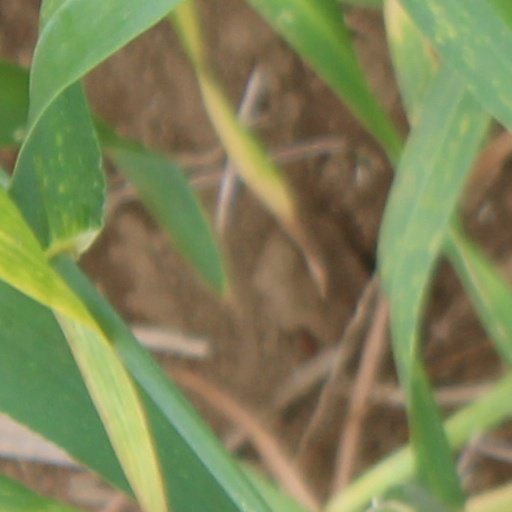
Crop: wheat